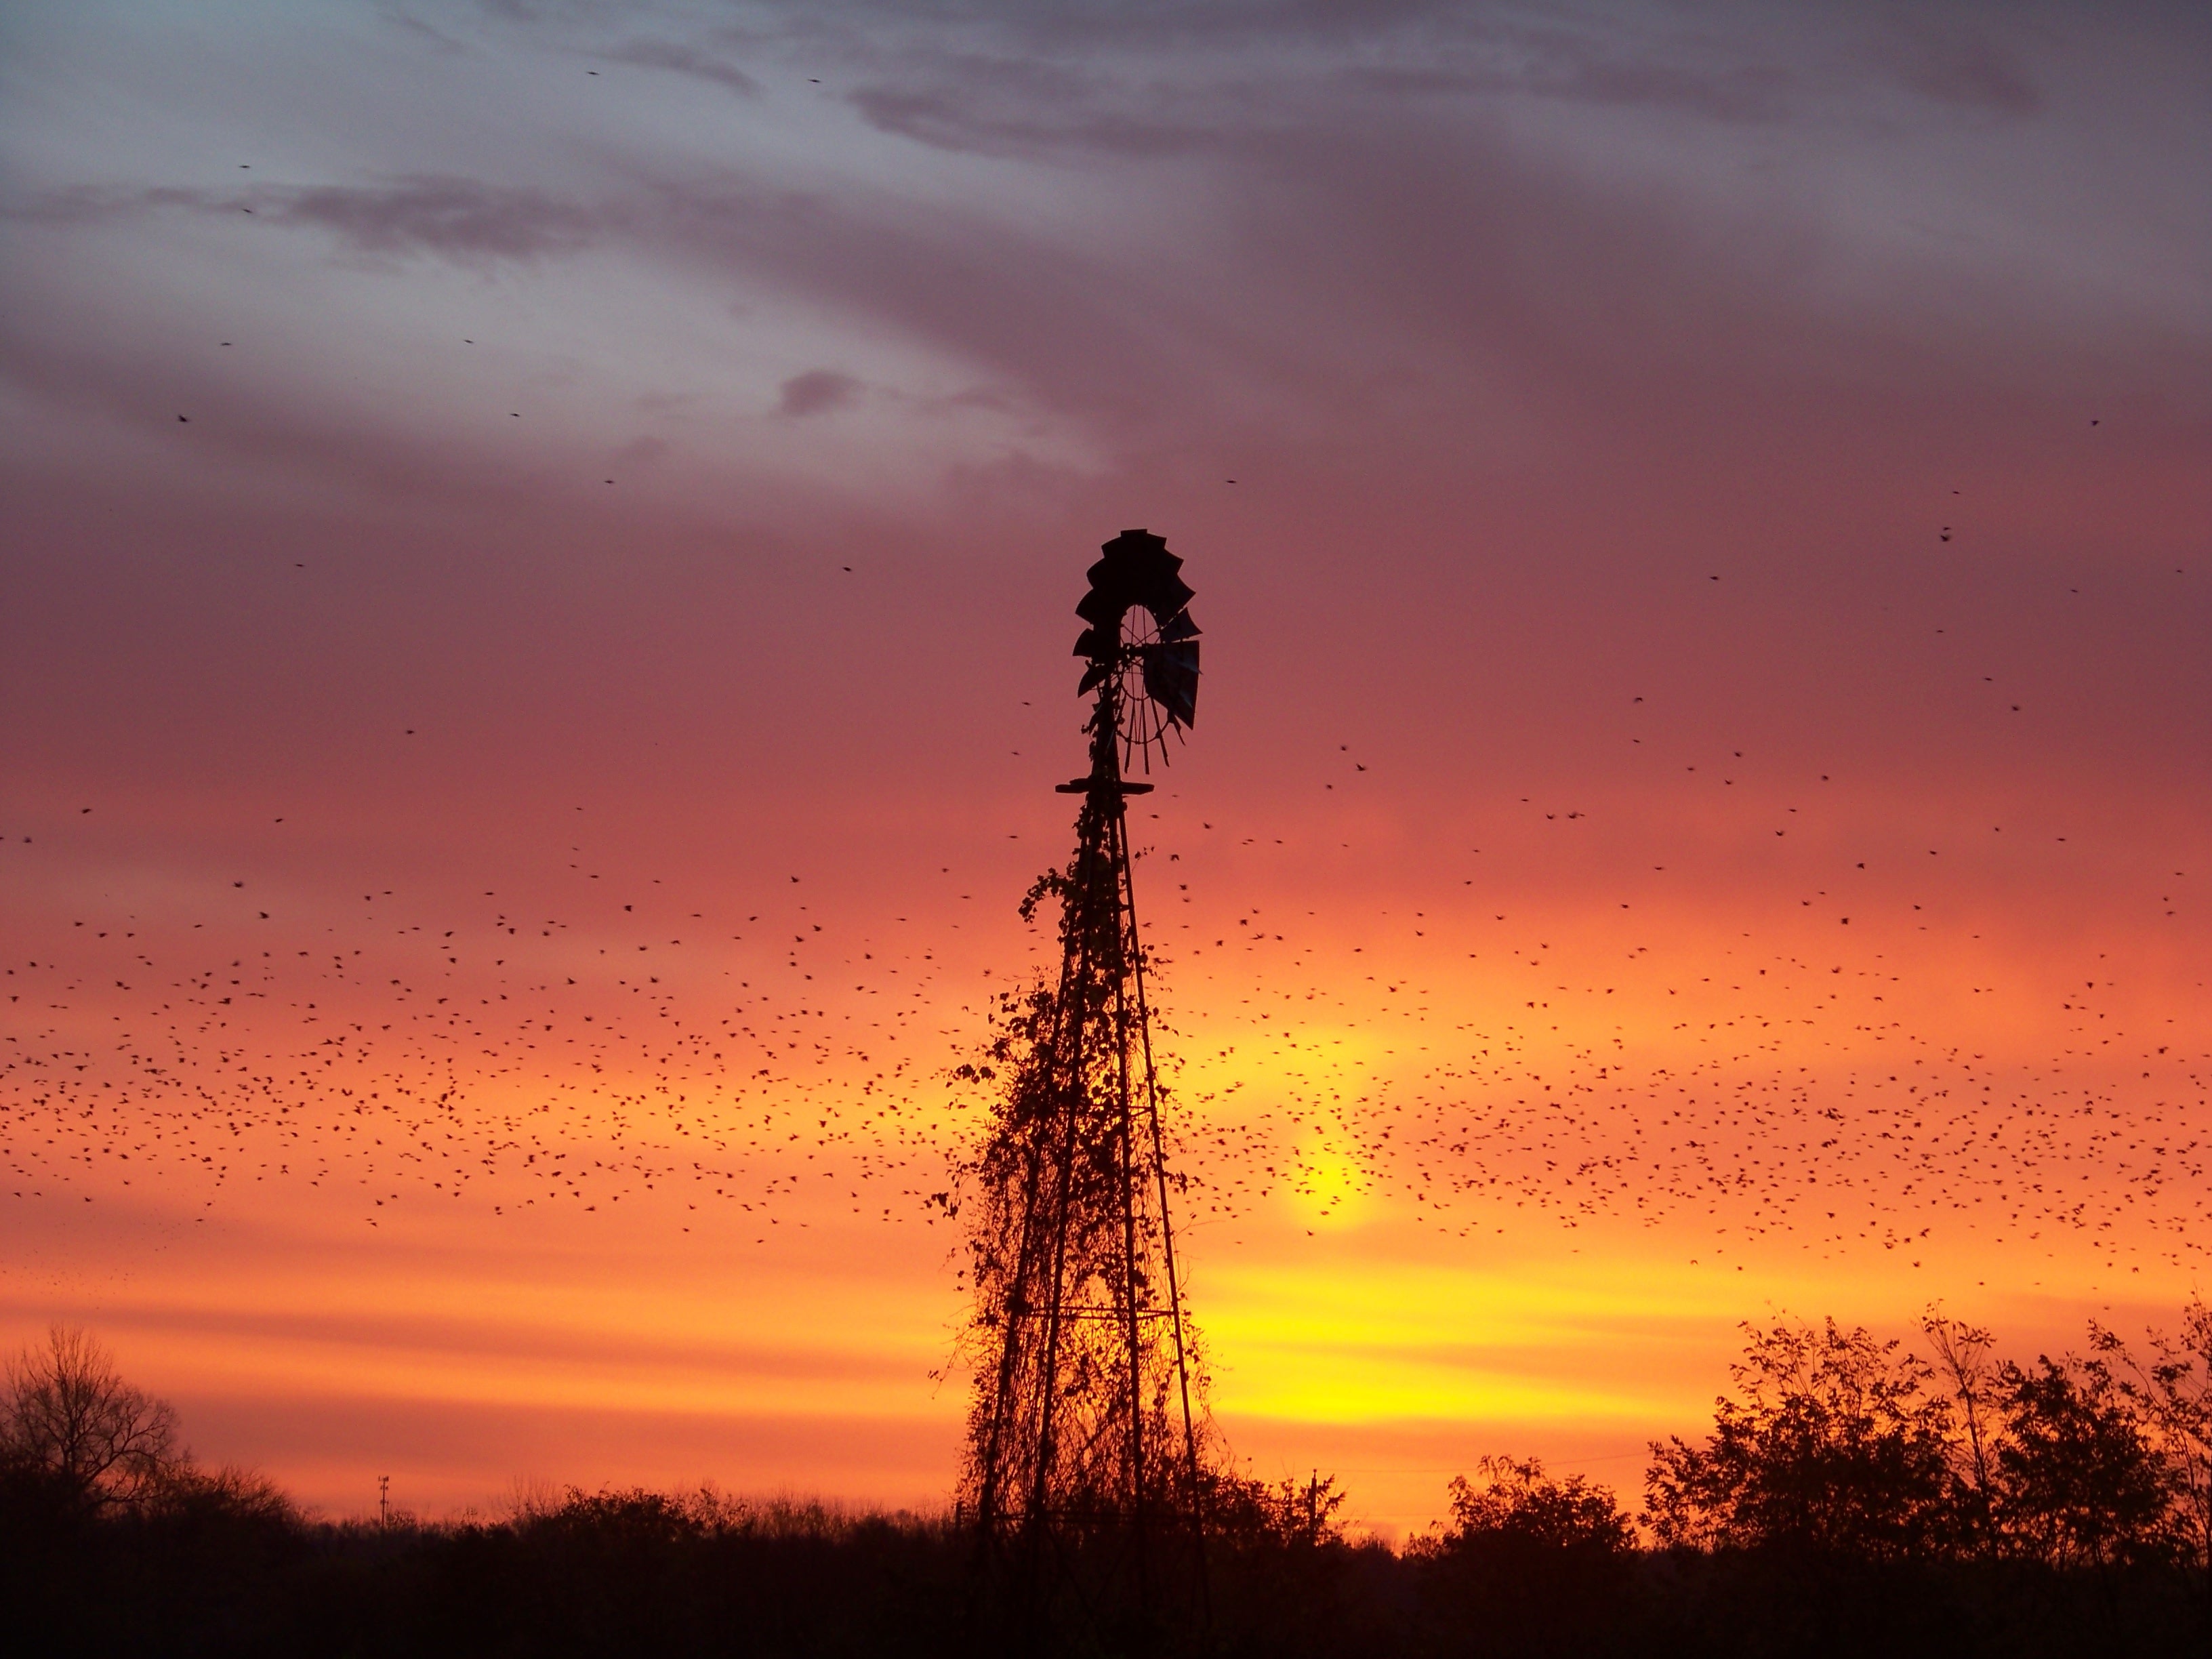
nature, horizon, silhouette, cloud, sky, sun, sunrise, sunset, prairie, sunlight, morning, dawn, atmosphere, dusk, evening, savanna, plain, afterglow, atmospheric phenomenon, red sky at morning